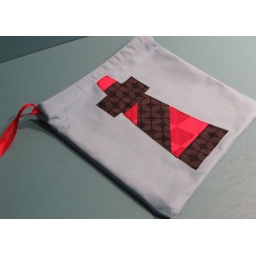
Amys in the Arts end of summer challenge 1. Reusable gift bag with red ribbon drawstring.